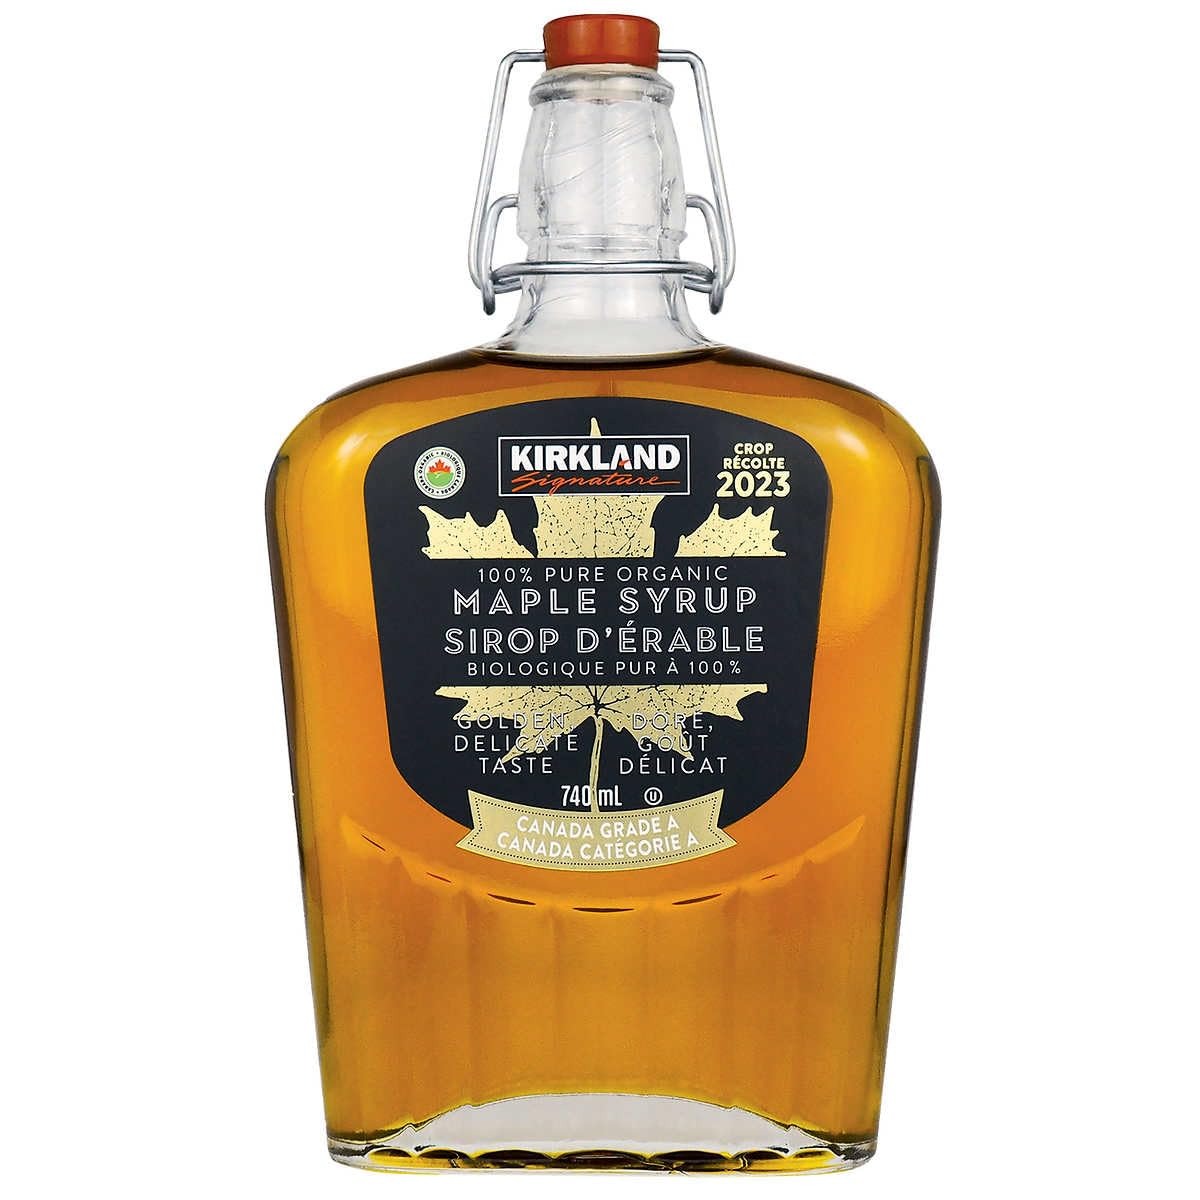
Item Name: Kirkland Signature 100% Pure Organic Maple Syrup, Canada Grade A, 740mL/26 fl. oz. Bottle (Imported from Canada)
Bullet Point 1: 100% pure
Bullet Point 2: Organic
Bullet Point 3: Golden Delicate Taste
Bullet Point 4: Canada Grade A
Bullet Point 5: Reusable Glass Bottle
Product Description: Indulge in the finest organic syrup with Kirkland Signature's 100% Pure Organic Maple Syrup from Canada. Enjoy the golden delicate taste of Grade A 100% pure syrup in a glass bottle, certified Kosher. Experience the rich, sweet, and robust flavor of this Canadian delicacy that is sure to make any meal special! Indulge in the finest organic syrup with Kirkland Signature's 100% Pure Organic Maple Syrup from Canada.
Value: 25.0
Unit: Fl Oz

Price: 28.73